Acacia sessilispica

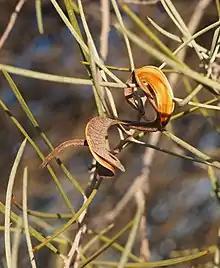
"Acacia sessiliceps" seed pods

Acacia sessilispica is a shrub belonging to the genus "Acacia" and the subgenus "Juliflorae" native to Western Australia.